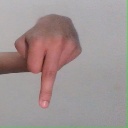
अक्षर: प